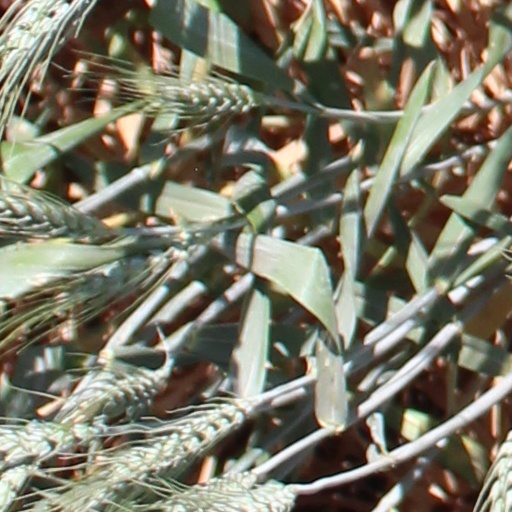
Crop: wheat